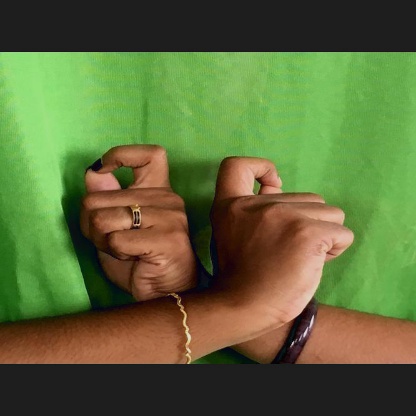
Mudra: Berunda